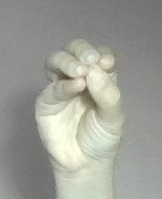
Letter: ha